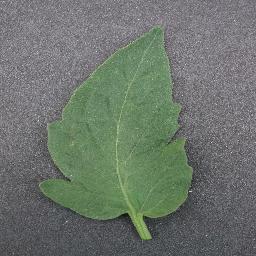
Label: Tomato___healthy